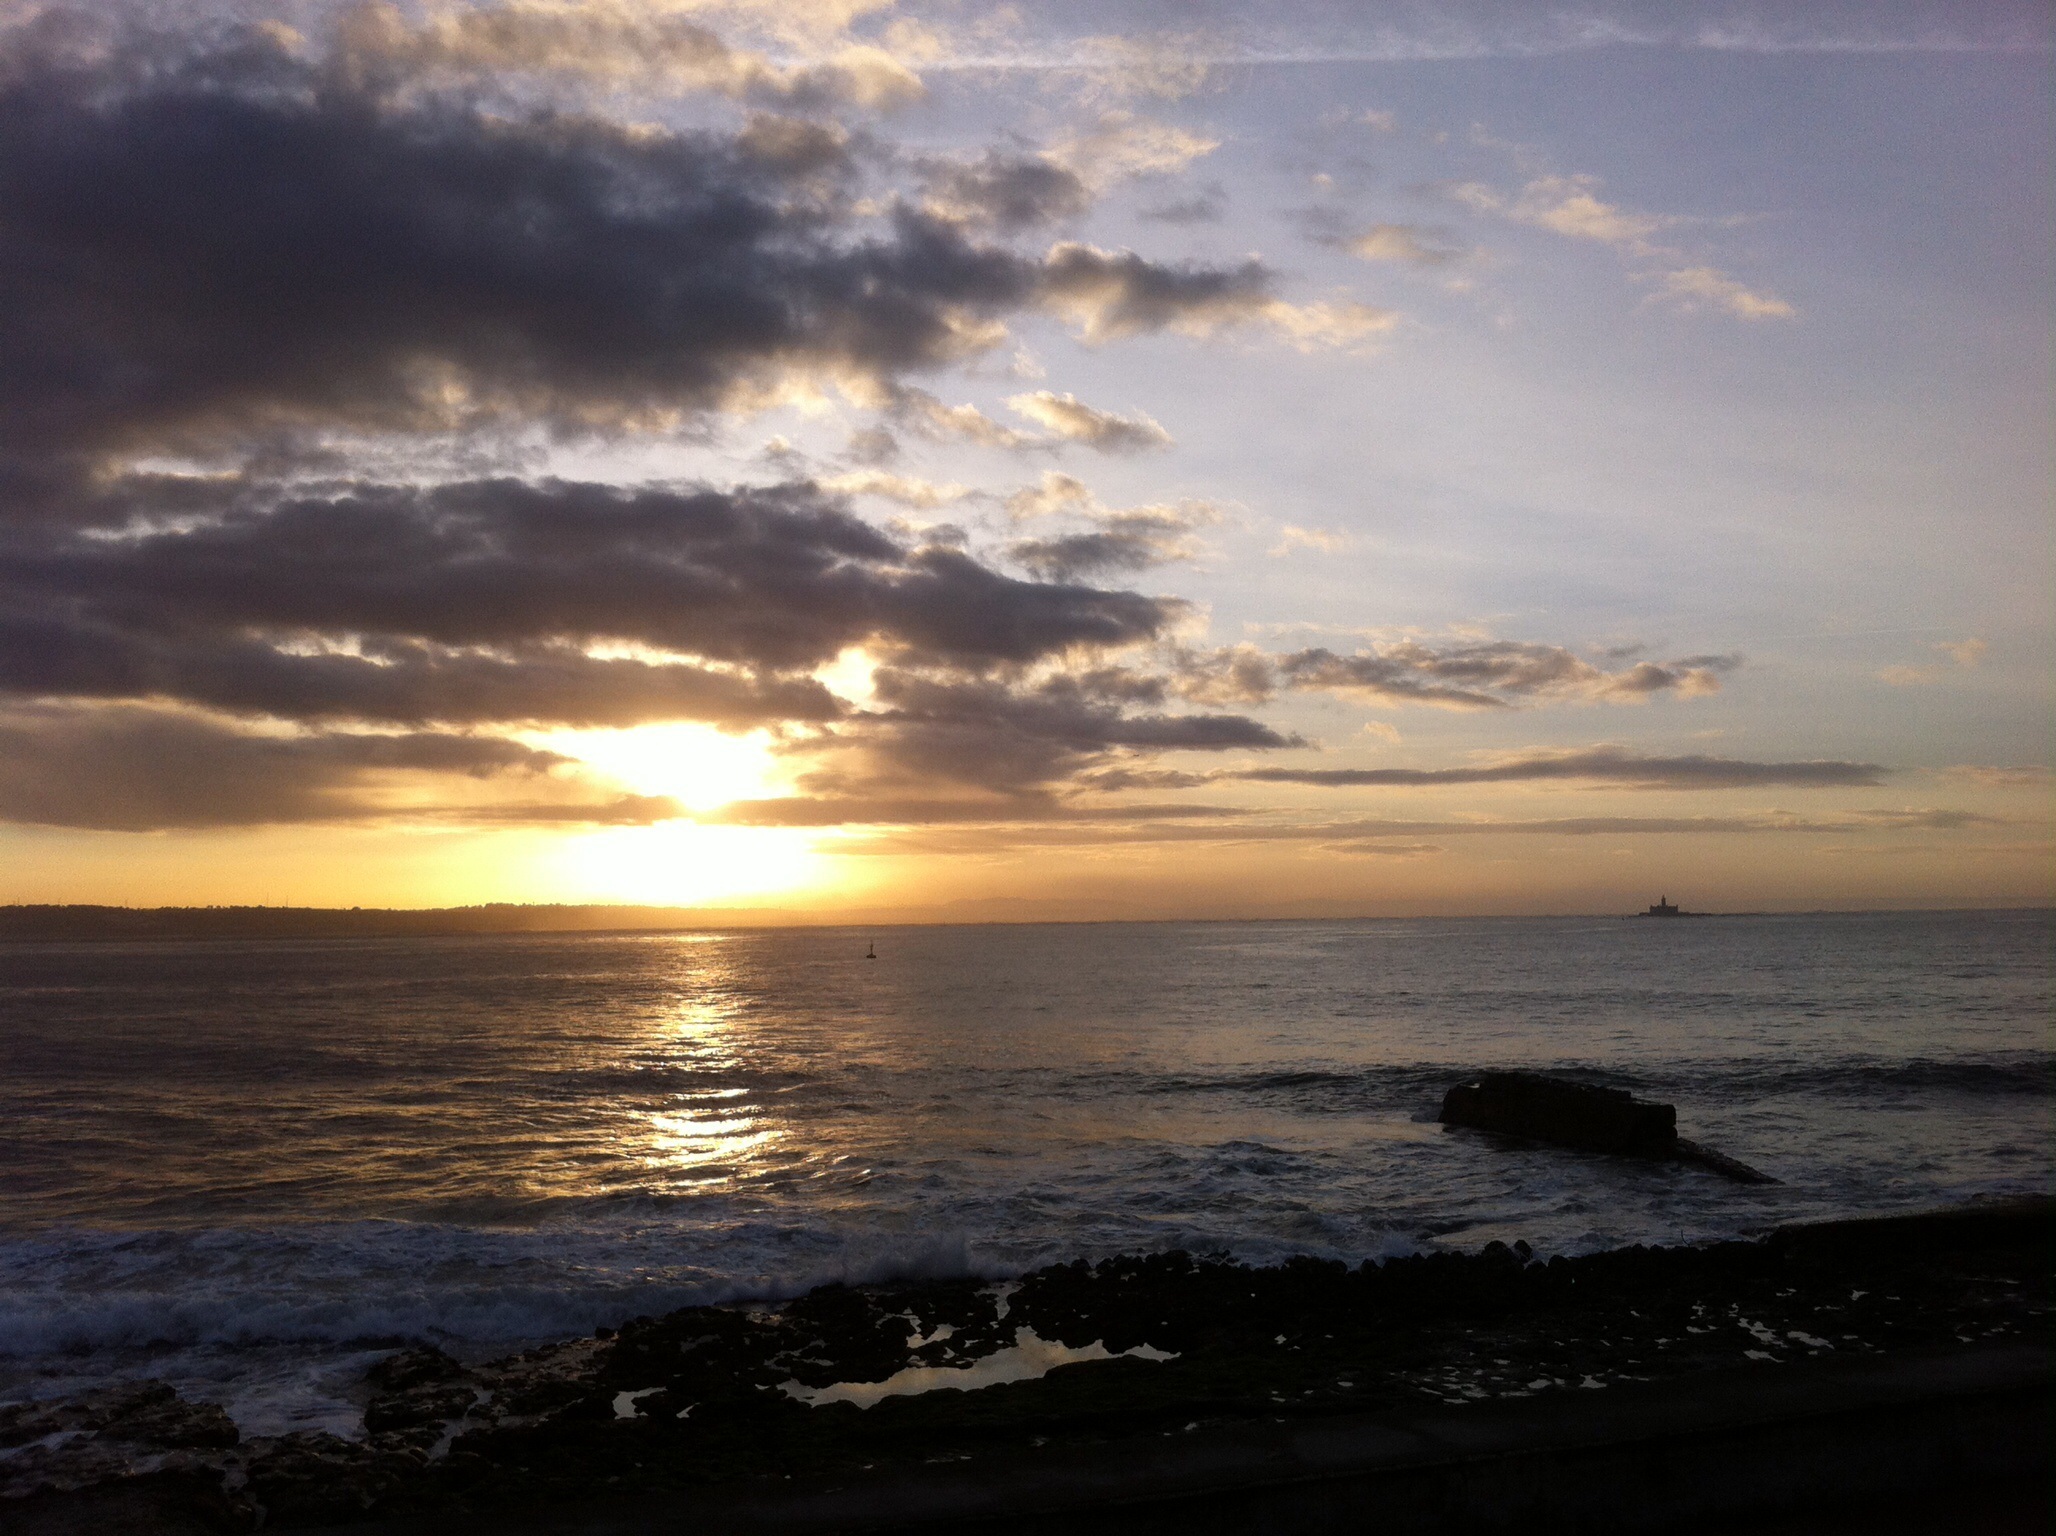
beach, sea, coast, ocean, horizon, cloud, sky, sun, sunrise, sunset, sunlight, morning, shore, wave, dawn, atmosphere, dusk, evening, body of water, portugal, afterglow, oeiras, wind wave